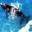
Label: whale